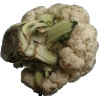
Label: cauliflower